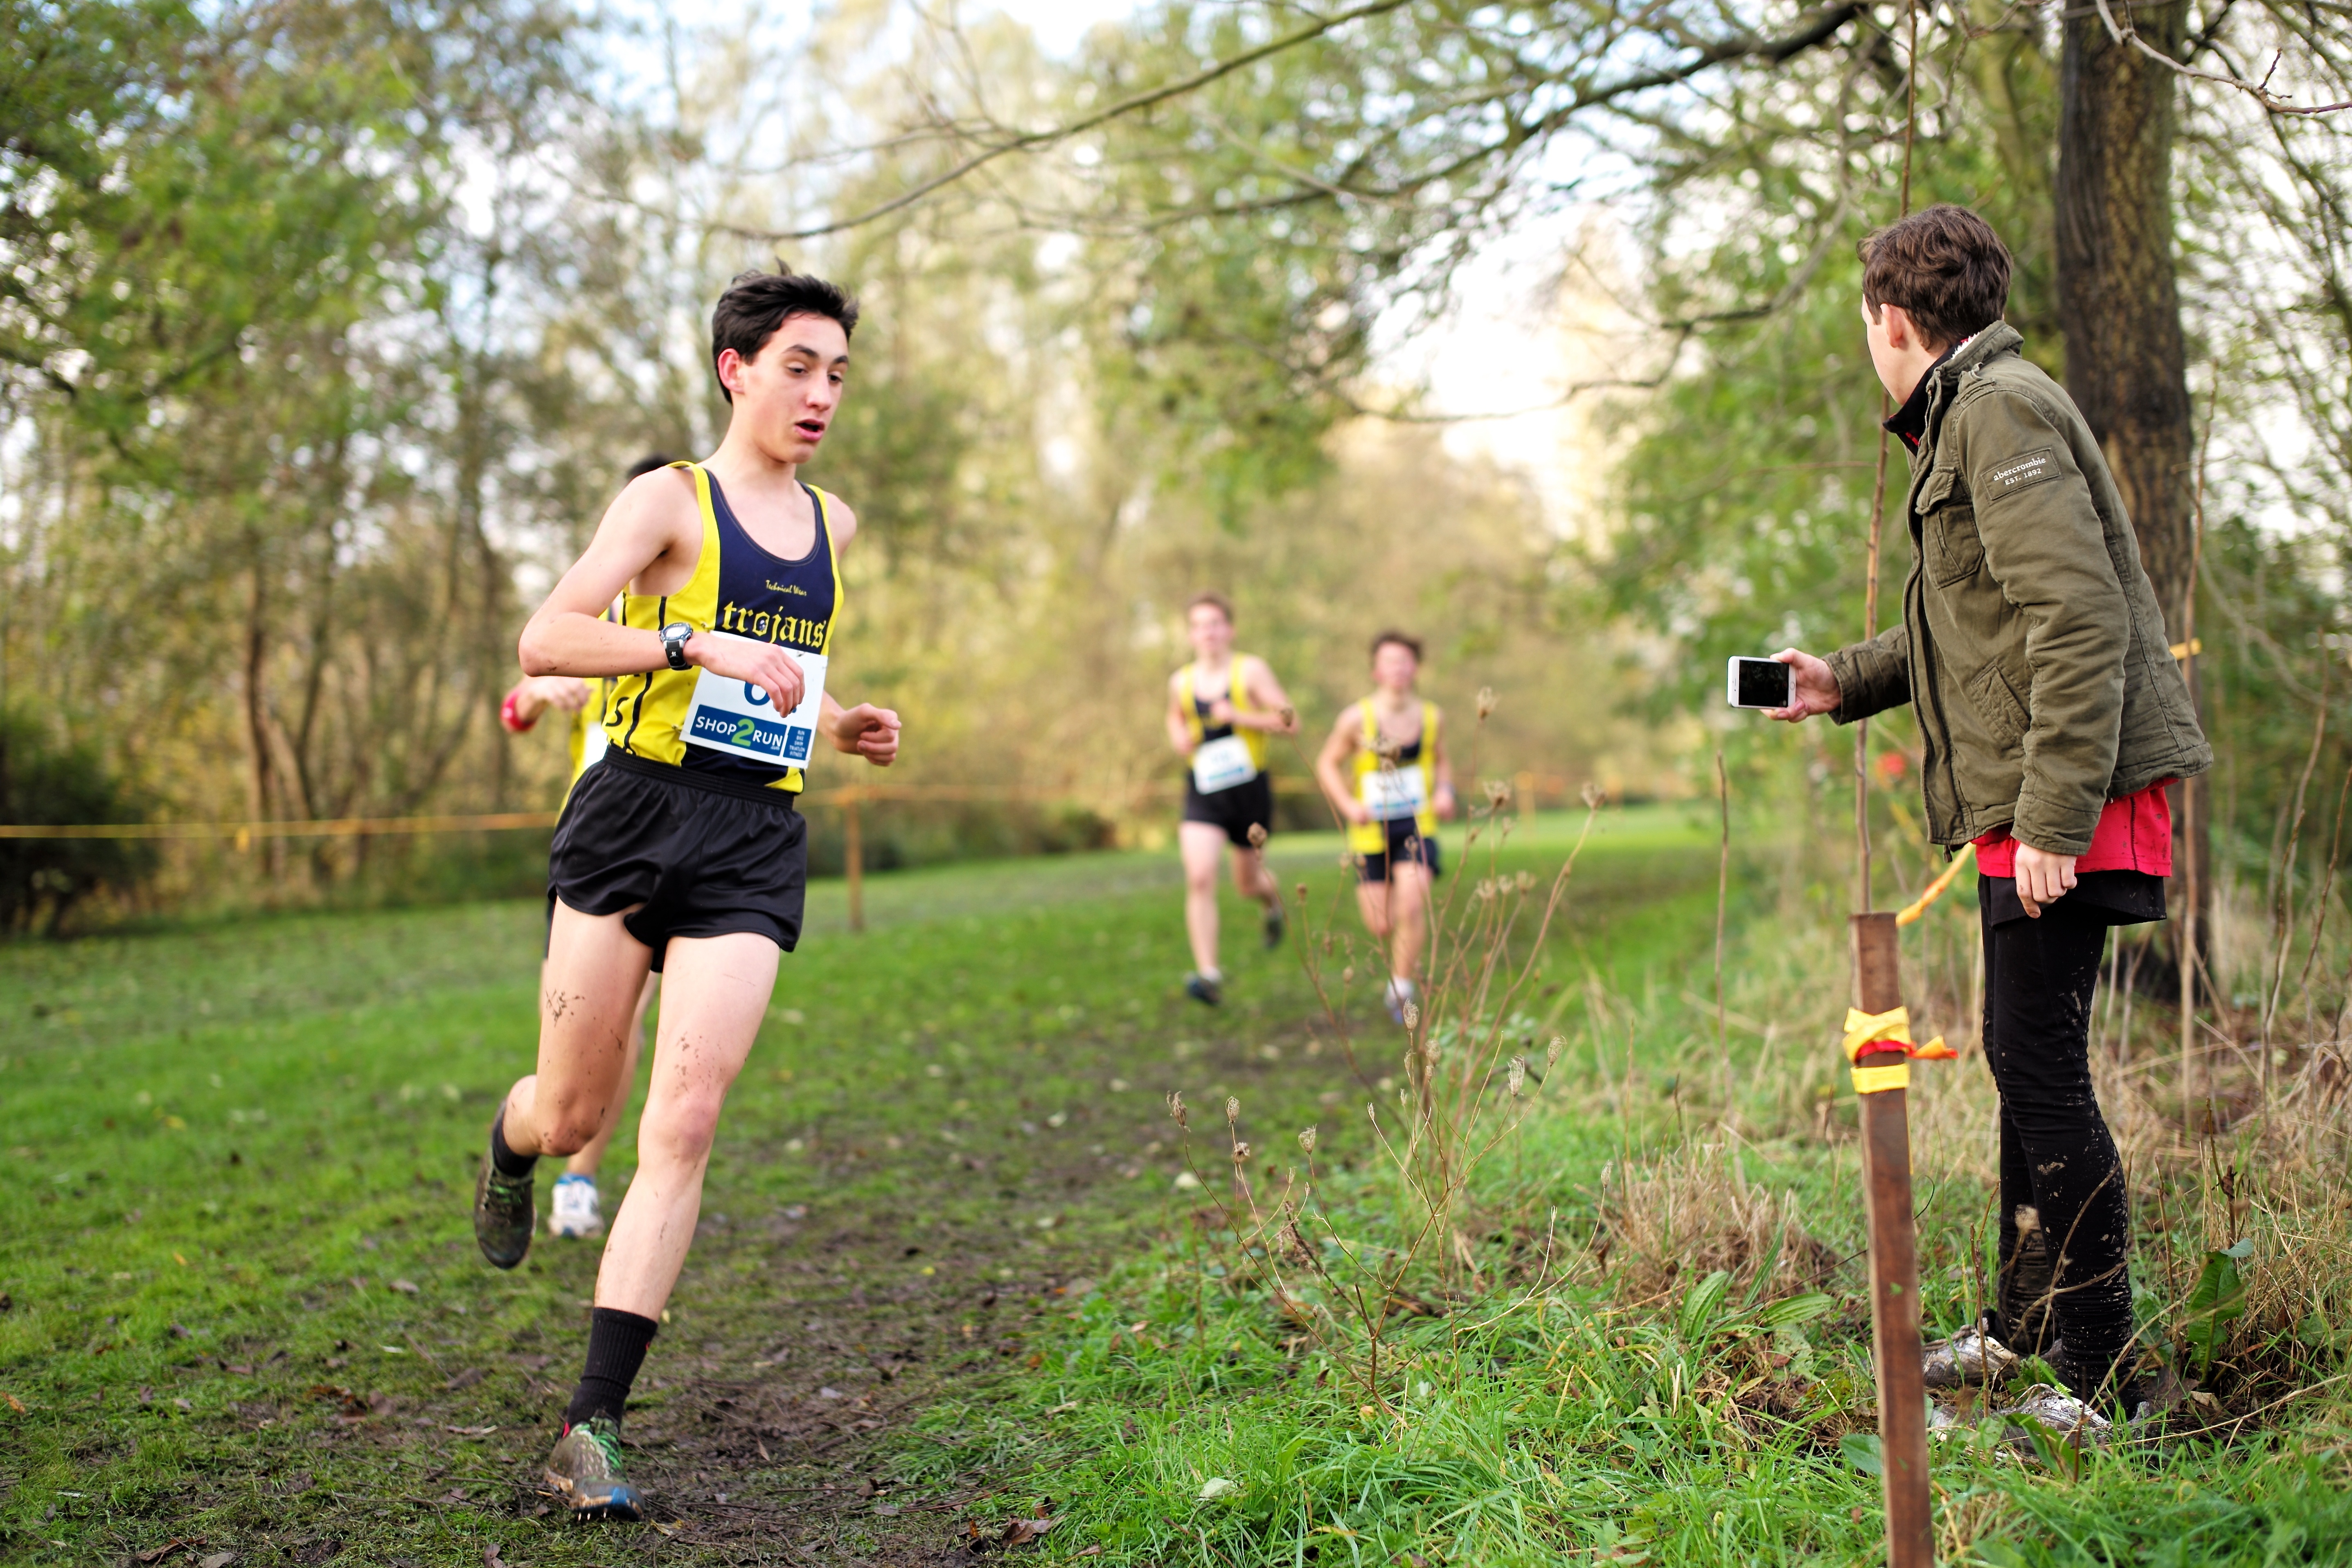
person, trail, running, recreation, jogging, race, sports, endurance, athletics, physical exercise, outdoor recreation, human action, individual sports, ultramarathon, duathlon, long distance running, cross country running